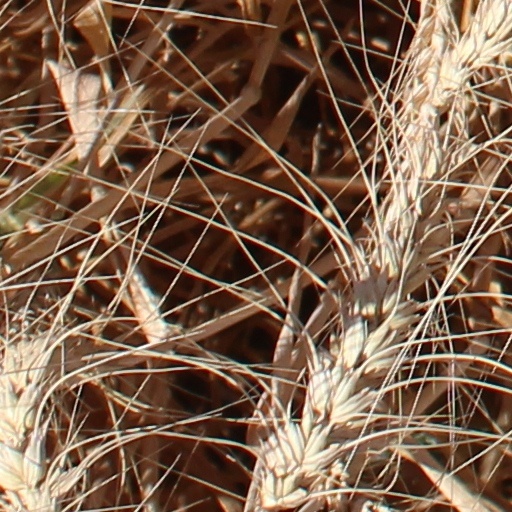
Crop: wheat